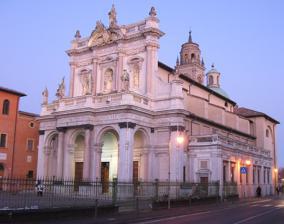
Building: Sanctuary of the Blessed Virgin of the Holy Rosary
Country: Italy
Year built: 1660
Sanctuary of the Blessed Virgin of the Holy Rosary Santuario della Beata Vergine del Santo Rosario (in Italian) The sanctuary of the Virgin of Fonatanellato Religion Affiliation Roman Catholic Ecclesiastical or organizational status Minor basilica Location Location Fontanellato , Italy Geographic coordinates 44°53′00″N 10°11′00″E / 44.88333°N 10.18333°E / 44.88333; 10.18333 Architecture Style Baroque Groundbreaking 1641 Completed 1660 Website http://www.santuariofontanellato.it/ The Sanctuary of the Blessed Virgin of the Holy Rosary is a minor basilica in Fontanellato , Province of Parma , northern Italy . One can see the bell tower of the sanctuary near the Fidenza gate of the A1 autostrada . It is about 20 kilometres (12 mi) west of Parma . History In 1512, Veronica da Correggio founded a Dominican monastery in Fontanellato. A brotherhood dedicated to Our Lady of the Rosary and a chapel were established in the monastery church in the second half of the sixteenth century. In 1641, construction of a larger church began; it was inaugurated on 18 August 1660 with the coronation of the statue by the Bishop of Fidenza Alessandro Pallavicini. The front was completed in 1680. Construction of a new convent began in 1672. In 1769, Ferdinand, Duke of Parma took the sanctuary to the Dominicans who were then reassigned in 1775. With the suppression of religious orders, by Napoleon I in 1805, the convent became the school of the Canossians Sisters and the Boys' School of St. Stephen, named " Corpo dell'Industria ". In 1816, Marie Louise, Duchess of Parma , granted the convent to Dominican sisters of Colorno . The monastery was restored in 1822 and the church in 1858–1860. With the suppression of religious orders in 1866 the building of the convent passed to the municipality, from which it was given-back to Dominicans in 1879. In August 1903, pope Pius X elevated the church to the rank of minor basilica . In the years 1913–1920 a new monumental neo-baroque facade was replaced by the architect Lamberto Cusani, joined by an orphanage, opened in 1925. In the same year it was placed in front of sanctuary of a bronze statue of blessed cardinal Andrea Carlo Ferrari , by sculptor Amleto Cataldi . The orphanage during the World War II was used as a prison and school for officials-soldiers. It was bombed by the Allies , reopened in 1948 and closed in 1982. In 1965, an access road to the shrine opened; it includes a portico. In 1978 the monastery was equipped with an internal cloister. The structure The church has a form of Latin cross , with a single nave with four chapels. It also has a transept and a small choir area. The paintings are located on the altars of seven chapels, and a wooden crucifix is in the eighth chapel. They [ which? ] were built in 1663. The facade of 1680 hosts four marble statues ( Saint Dominic , Saint Joseph , Saint Rose of Lima and Saint Louis Bertrand ). There are some ex-voto in the sacristy of sanctuary, in the gallery of the graces received. Since 1699 in the sanctuary there are two pipe organ keyboards. They are used to perform concerts and solemn masses. The organists, as of ???? [ when? ] , are father Daniele Mazzoleni, Roberto Marchesi, and Leonardo Pontremoli. References